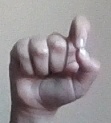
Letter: fa